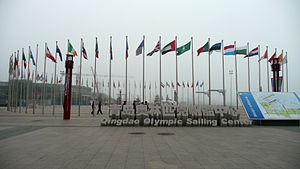
Qingdao Olympic Sailing Center
Qingdao Olympic Sailing Center
Qingdao Olympic Sailing Center er en sejlsportsmarina ved den kinesiske storby Qingdao i provinsen Shandong ca. 350 km sydøst for Beijing.